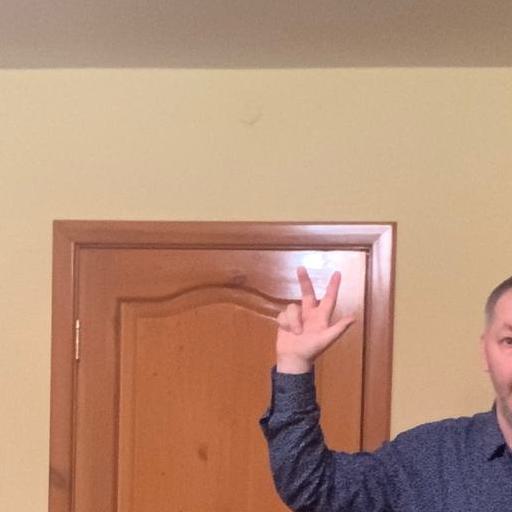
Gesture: three2